Neville Sayers

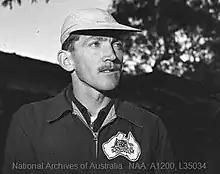
Sayers in 1960

Neville Sayers (19 January 1927 – 4 October 2018) was an Australian modern pentathlete and sports shooter. He competed at the modern pentathlon at the 1956 and 1960 Summer Olympics and the shooting at the 1960 Games. He was a founding member of the Shooters Party in Victoria in the 1990s and was a candidate for the party at the 1997 Gippsland West state by-election and the 1997 Australian Constitutional Convention election.